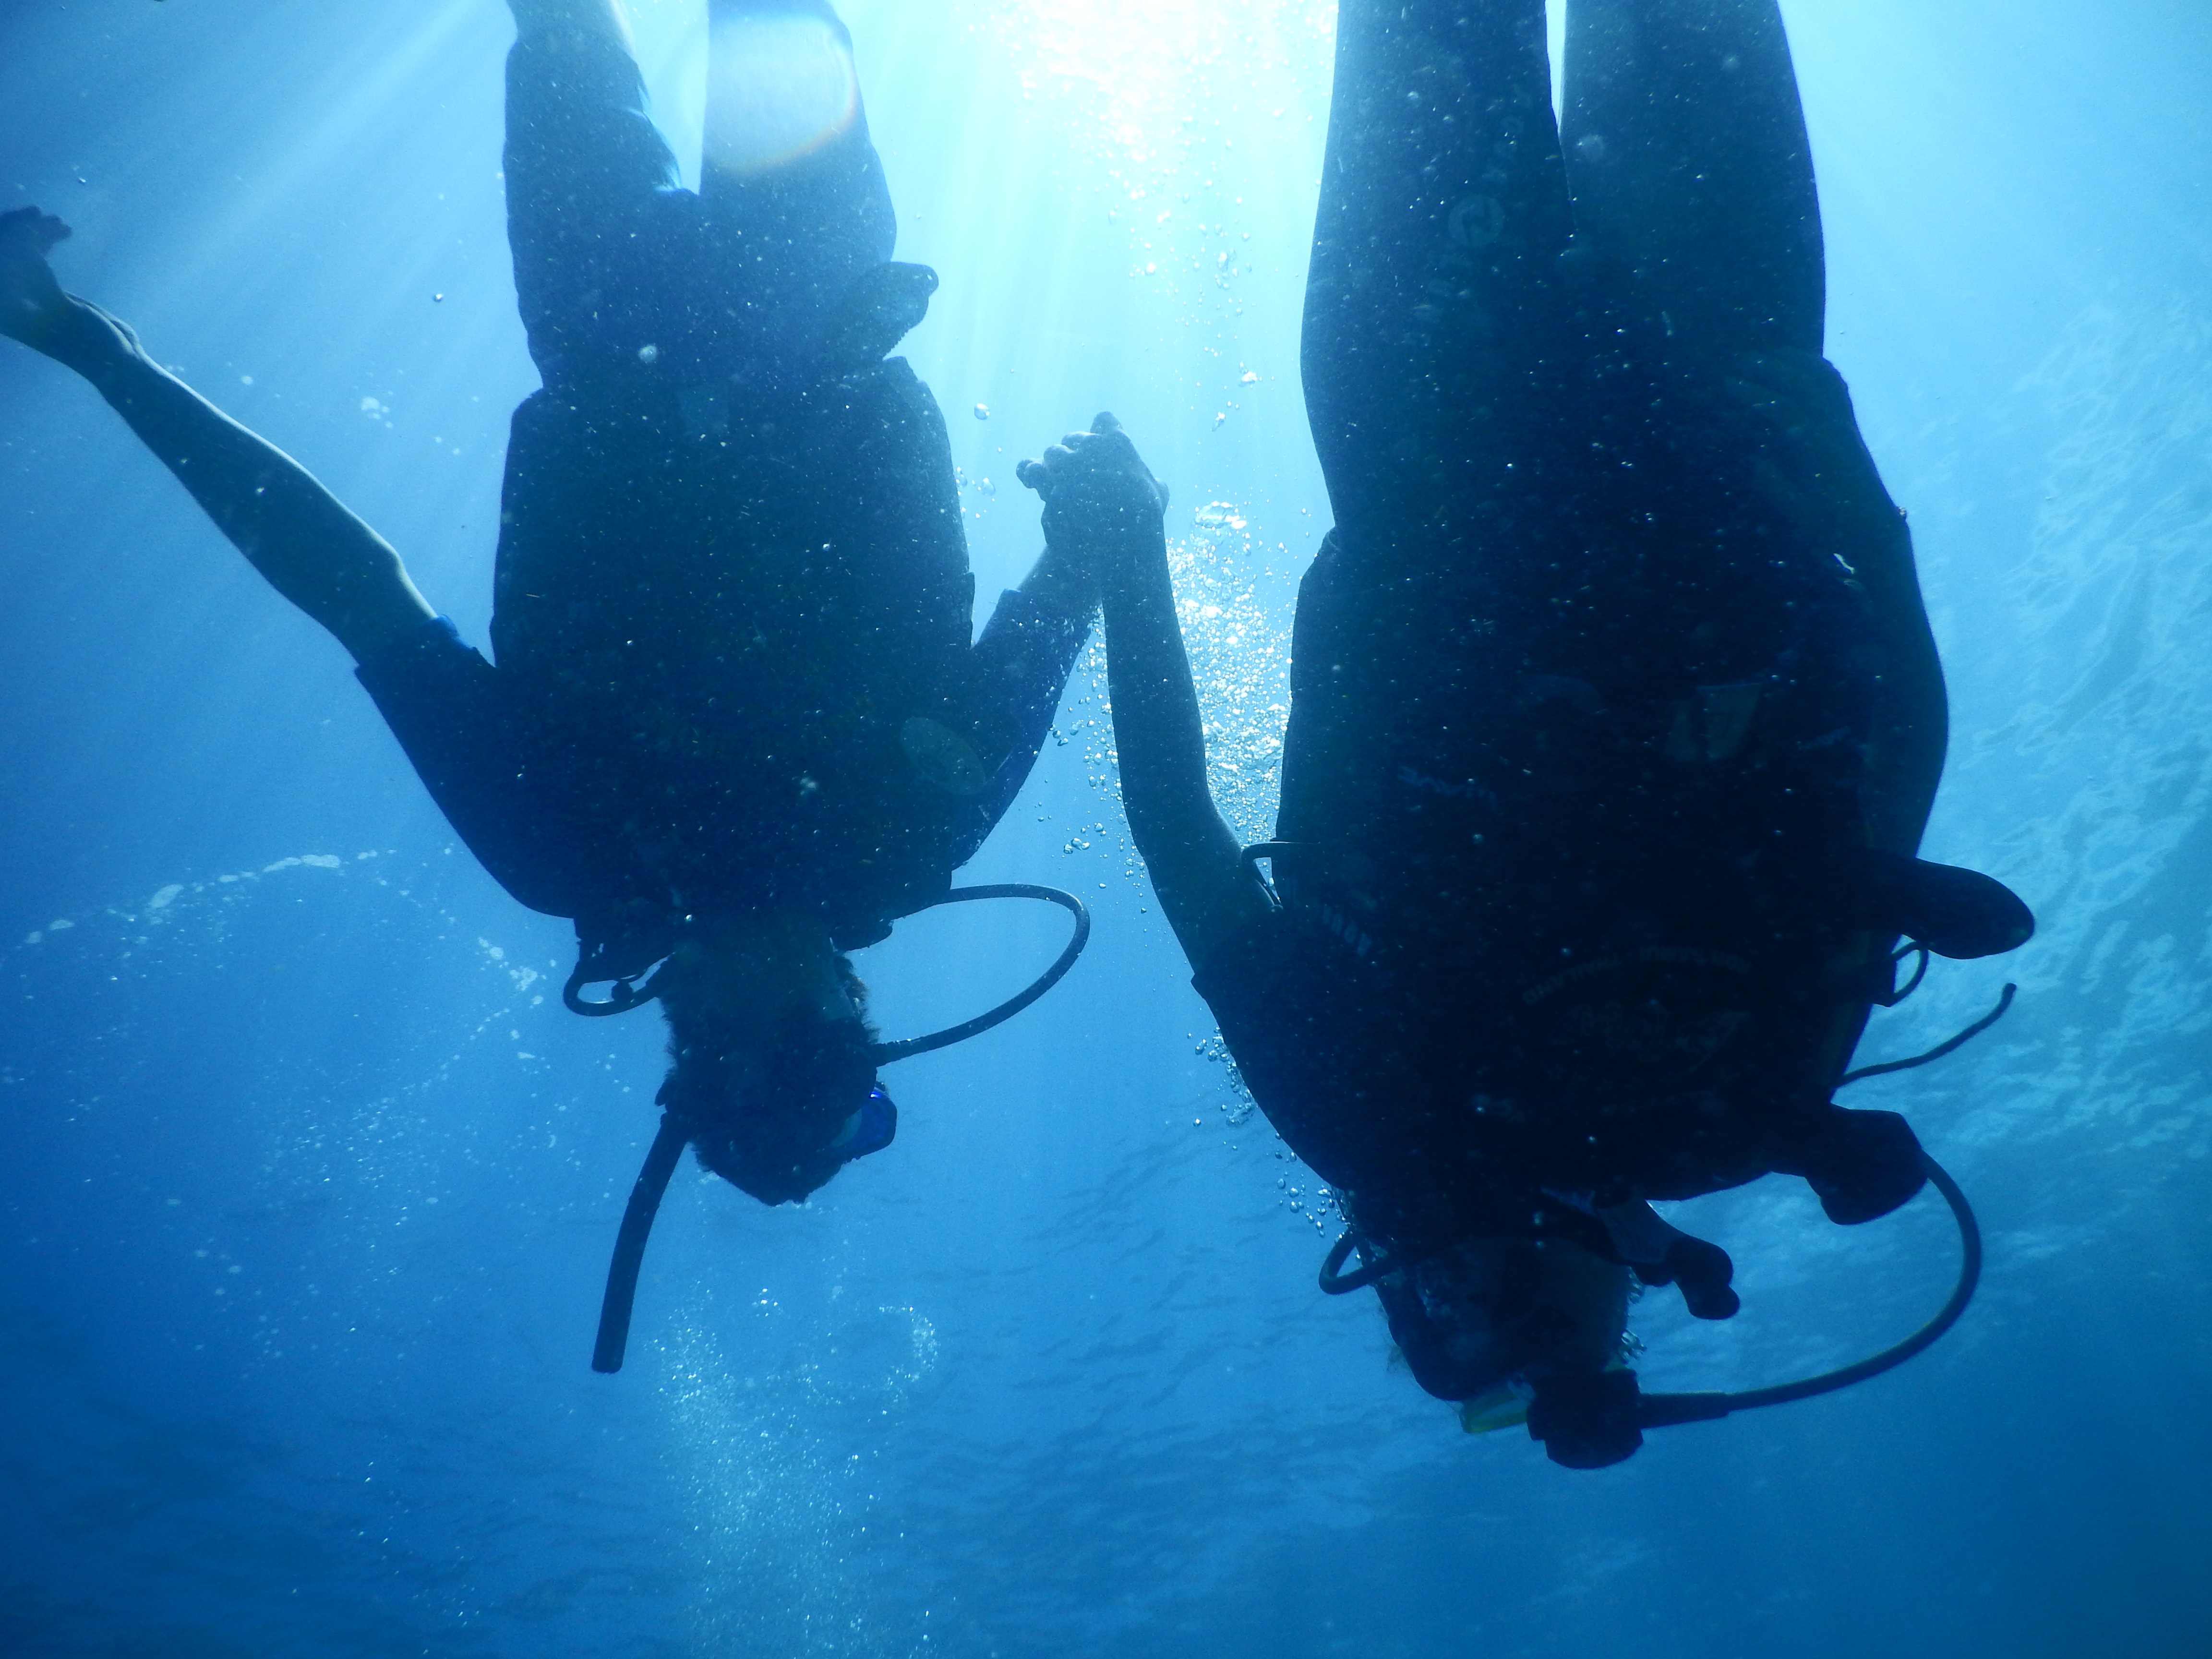
water, recreation, diving, underwater, love, biology, freediving, sports, pair, divers, water sport, scuba diving, outdoor recreation, marine biology, underwater diving, divemaster